Merkle's Boner

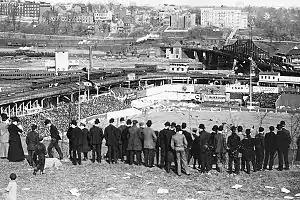
An estimated 20,000 fans watched the game.

Pfiester remained on the mound for Chicago. Cy Seymour led off with a groundout to second. Art Devlin singled, putting the winning run on first base with one out. Moose McCormick grounded sharply to second and Devlin was forced out, but Devlin's aggressive slide prevented a double play and allowed McCormick to reach first base safely on a fielder's choice. With two outs and McCormick on first, Fred Merkle came up to bat. Merkle, who only had 47 plate appearances in the entire 1908 season, singled down the right-field line. McCormick, the potential winning run, advanced to third base.